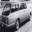
Label: automobile